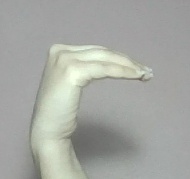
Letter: haa